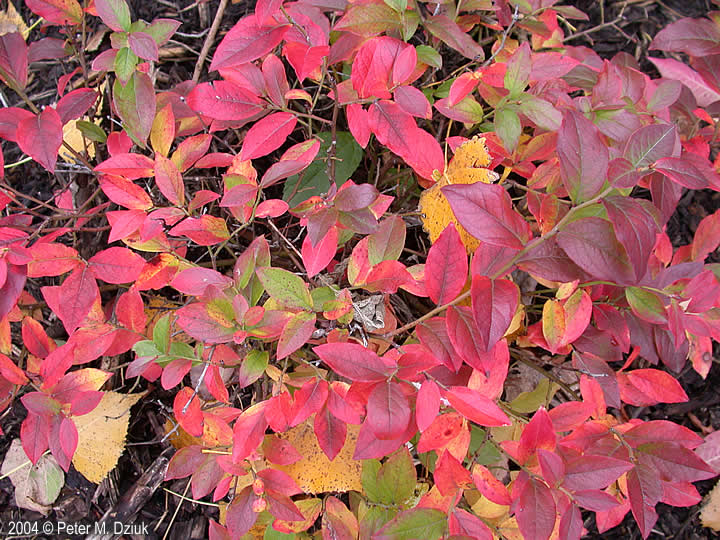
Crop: corn
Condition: blight